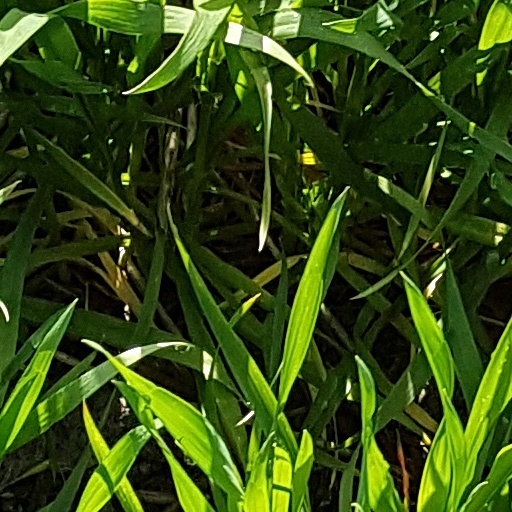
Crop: wheat